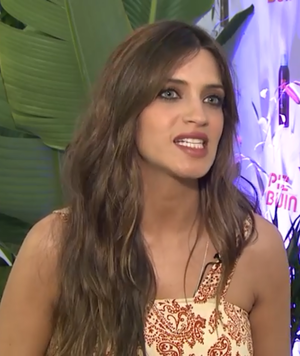
Sara Carbonero Arévalo est une présentatrice de télévision espagnole pour la chaîne Telecinco et une journaliste sportive.